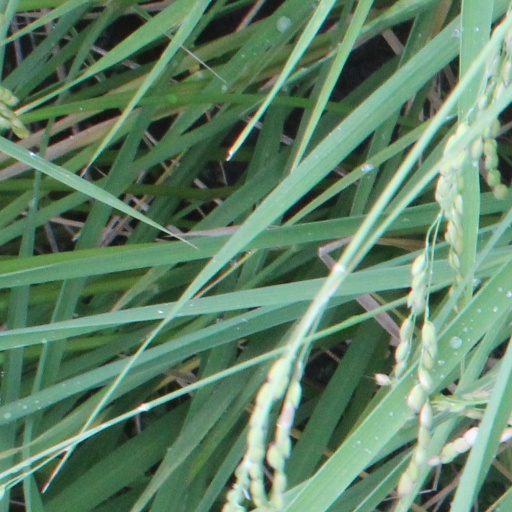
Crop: rice